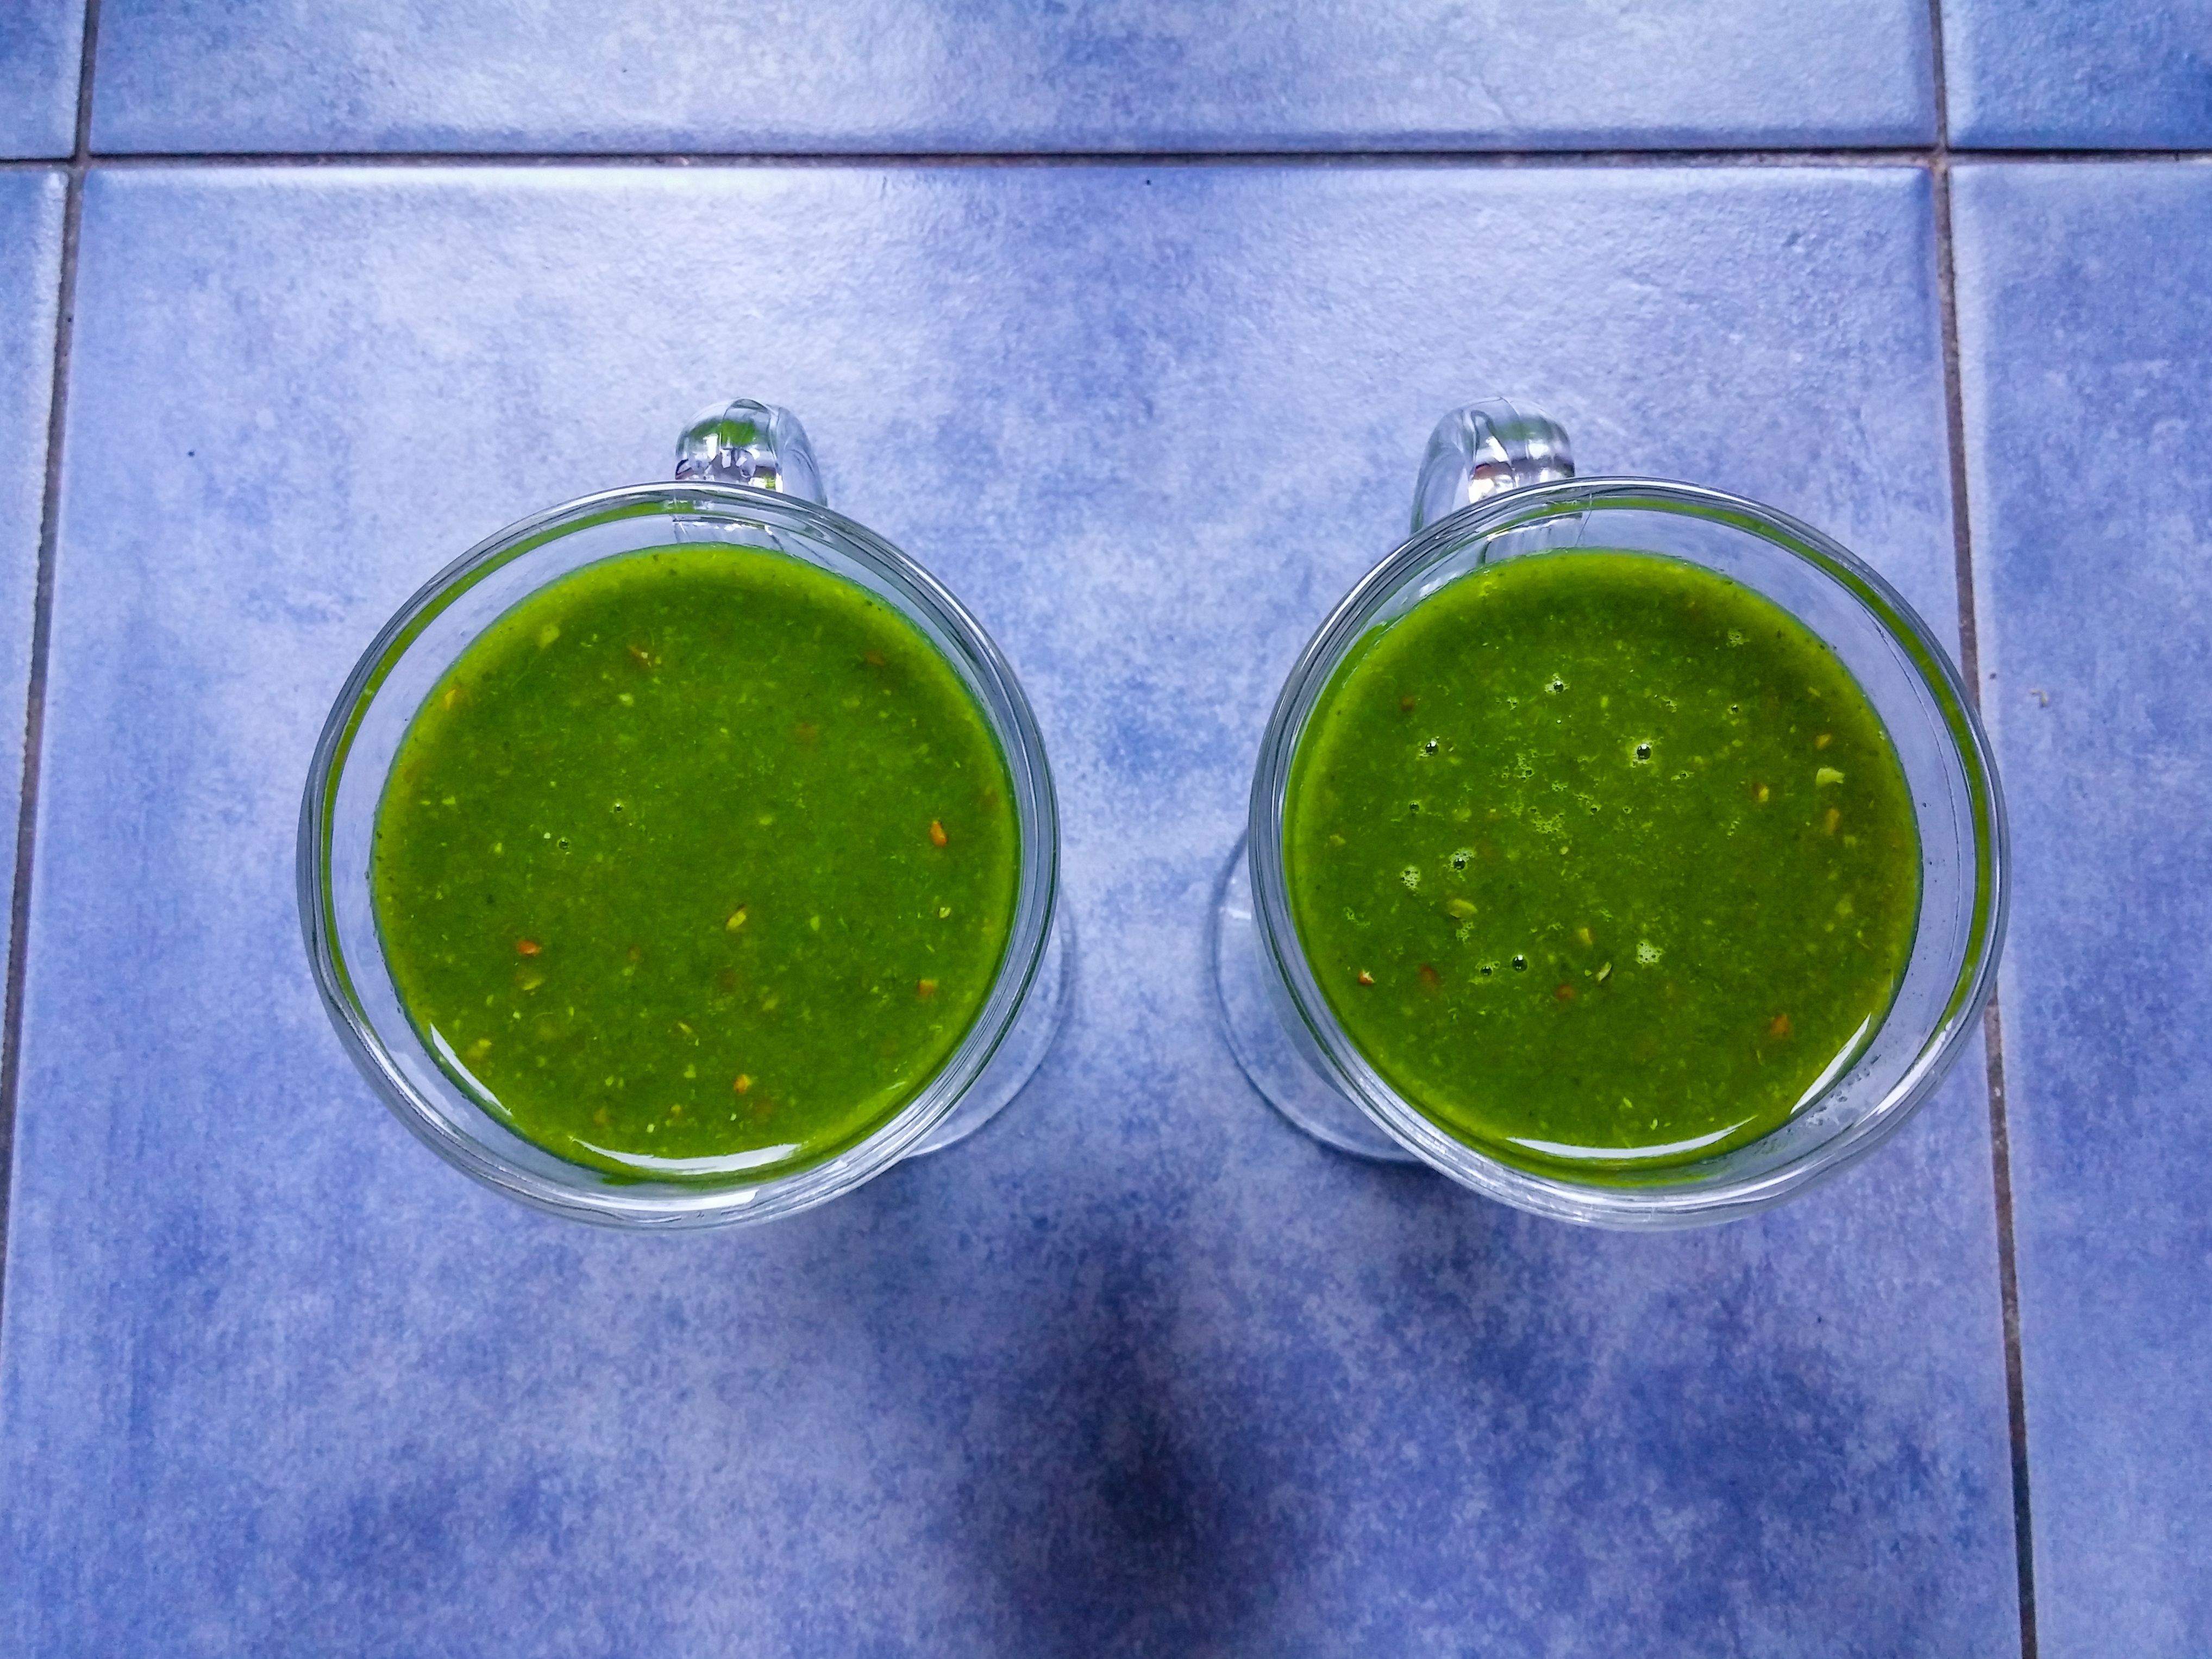
leaf, glass, food, green, produce, natural, fresh, kitchen, blue, closeup, lifestyle, breakfast, healthy, mint, circle, energy, smoothie, eating, nutrition, tiles, refreshment, spinach, fit, shape, diet, vitamins, mixed, the interior of the, the drink, slimming, kefir, fruit cocktails